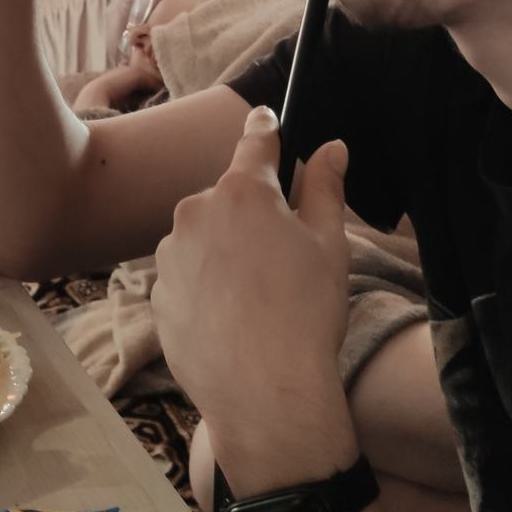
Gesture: no_gesture